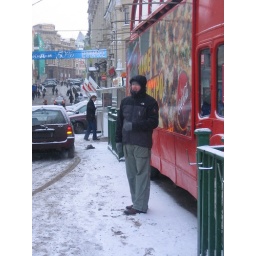
A red bus in Moscow